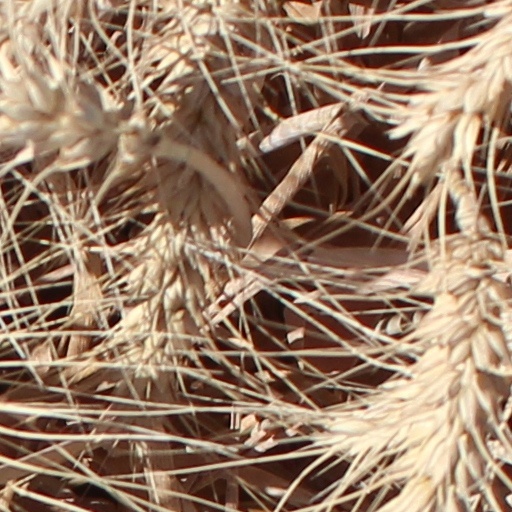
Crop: wheat